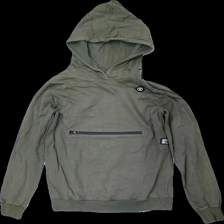
View: front
Type: Hoodie
Category: Children
Brand: Not in the list
Brand text on label: DWG
Colors: Green
Material: 100% Cotton
Cut: Regular
Size: 164
Price range: <50
Recommended usage: Reuse
Description: Green hoodie with zipper and patch details
Comment: a bit washed out